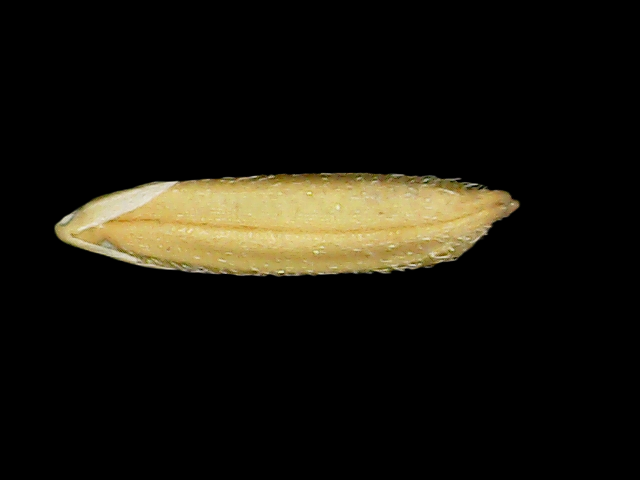
Rice variety: Binadhan23